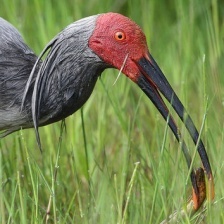
Species: ASIAN CRESTED IBIS
Scientific name: NIPPONIA NIPPON